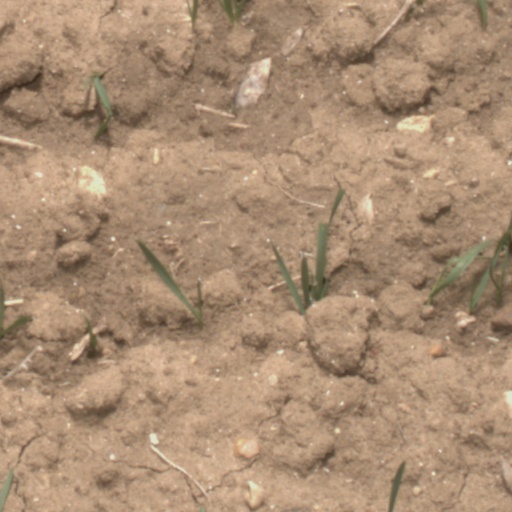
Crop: wheat